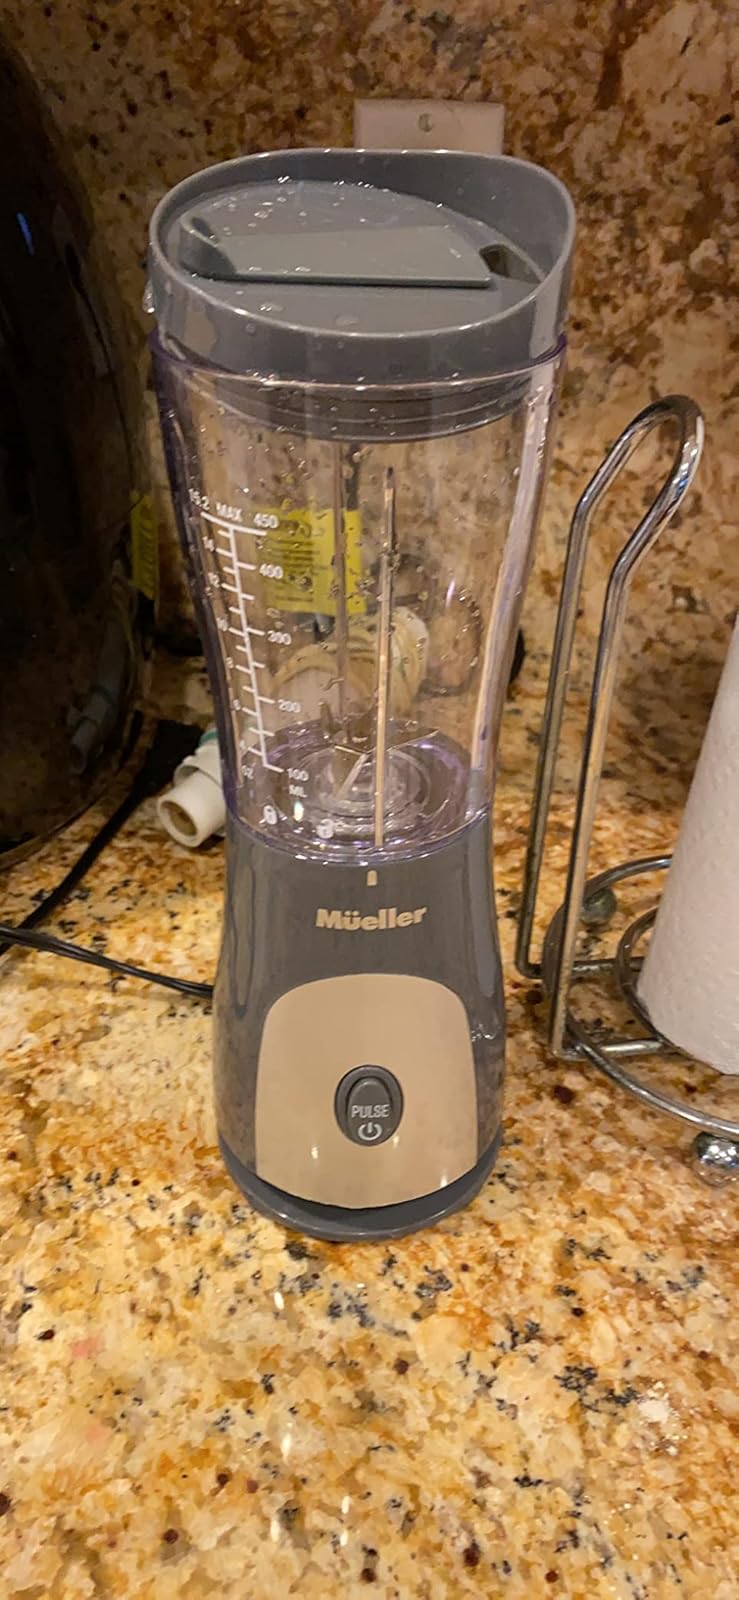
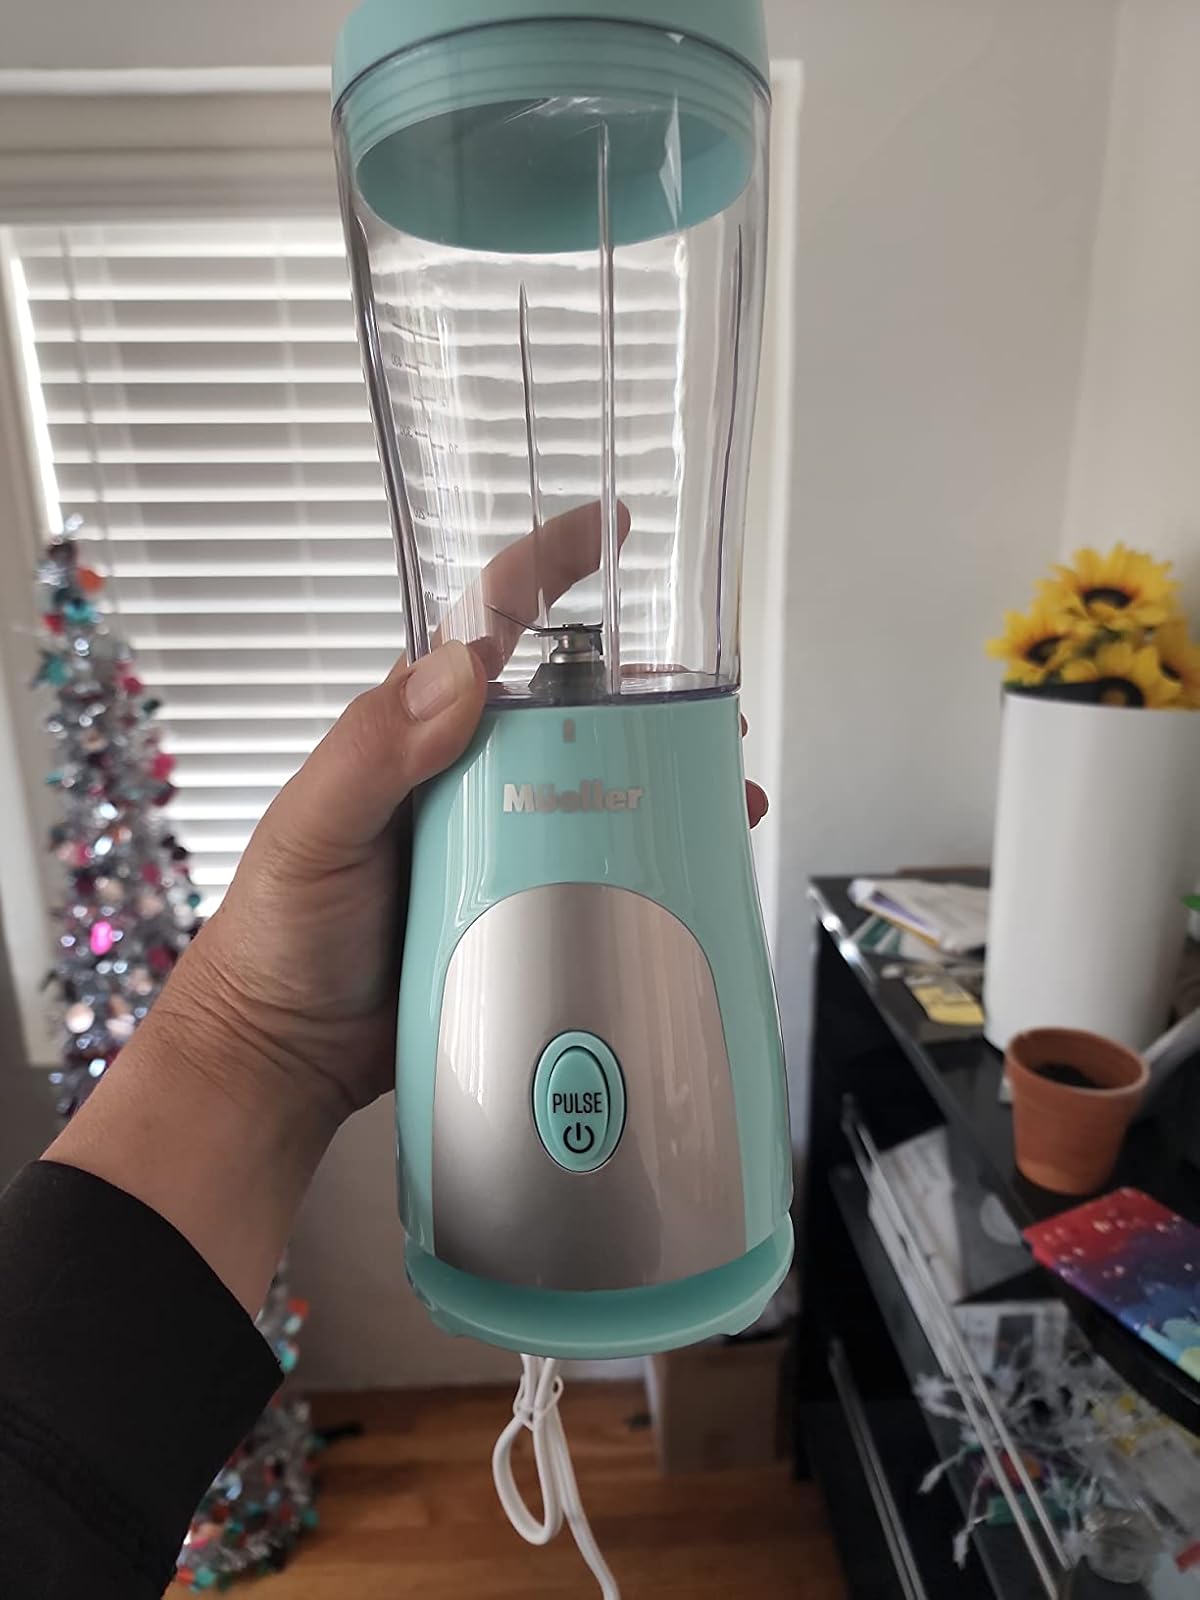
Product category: items_blender
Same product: no